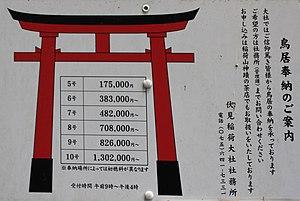
Liste des prix des Toris au temple Fushimi Inari-taisha
Le Fushimi Inari-taisha est le sanctuaire principal de la déesse Inari et est situé dans le district de Fushimi-ku à Kyoto au Japon.